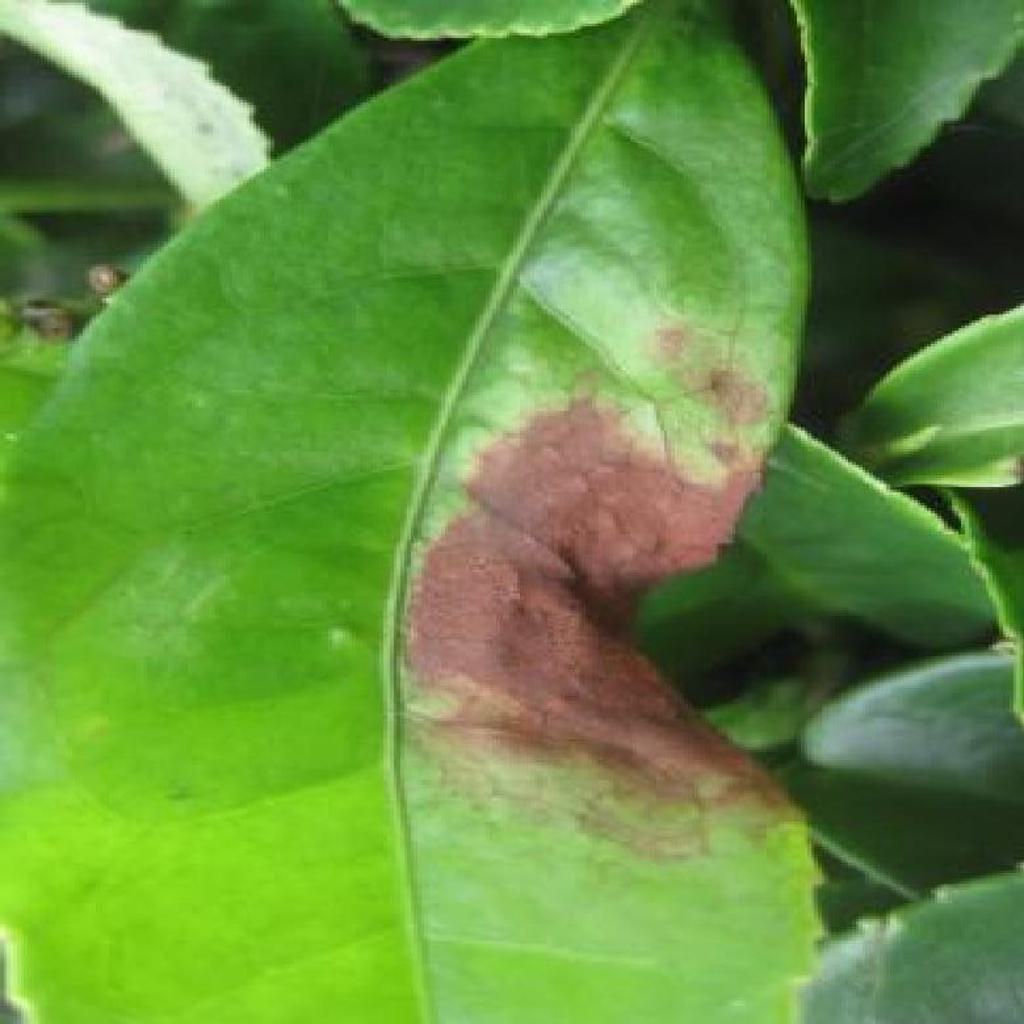
Label: Tea red leaf spot